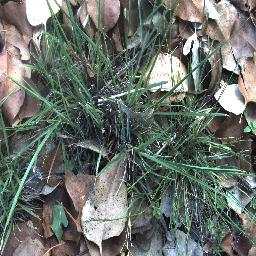
Label: negative